Monarchy of Canada

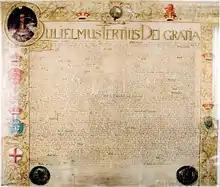
A copy of the "Act of Settlement, 1701"

The relationship between the Commonwealth realms is such that any change to the rules of succession to their respective crowns requires the unanimous consent of all the realms. Succession is governed by statutes, such as the "Bill of Rights, 1689", the "Act of Settlement, 1701", and the "Acts of Union, 1707".